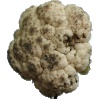
Label: Cauliflower 1